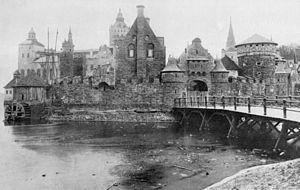
Helgeandshuset, littéralement la maison du Saint-Esprit, était un hôpital du centre de Stockholm en Suède. Construite à la fin du XIIᵉ siècle, elle a été démolie en 1604 au cause du réforme protestante en Suède. Elle était située sur l'îlot Helgeandsholmen, auquel elle a donné son nom qui est persisté jusqu'à nos jours.